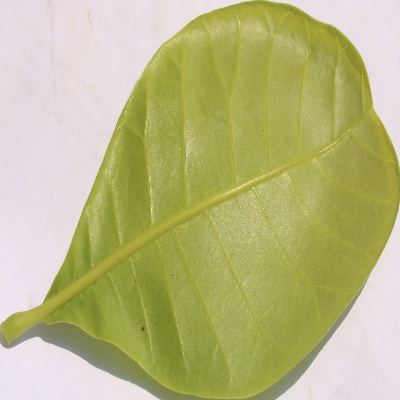
Crop: Cashew
Condition: healthy